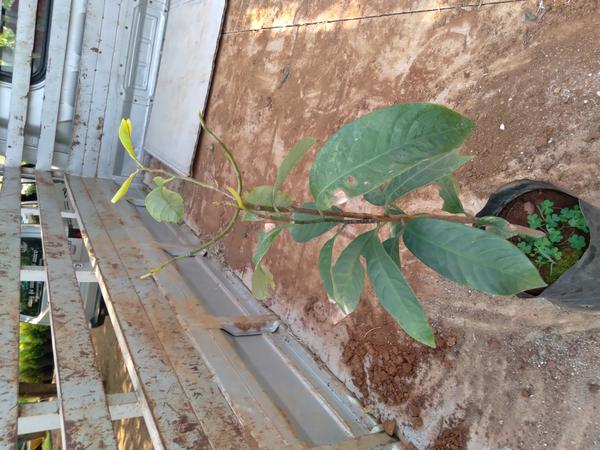
Plant: Mango